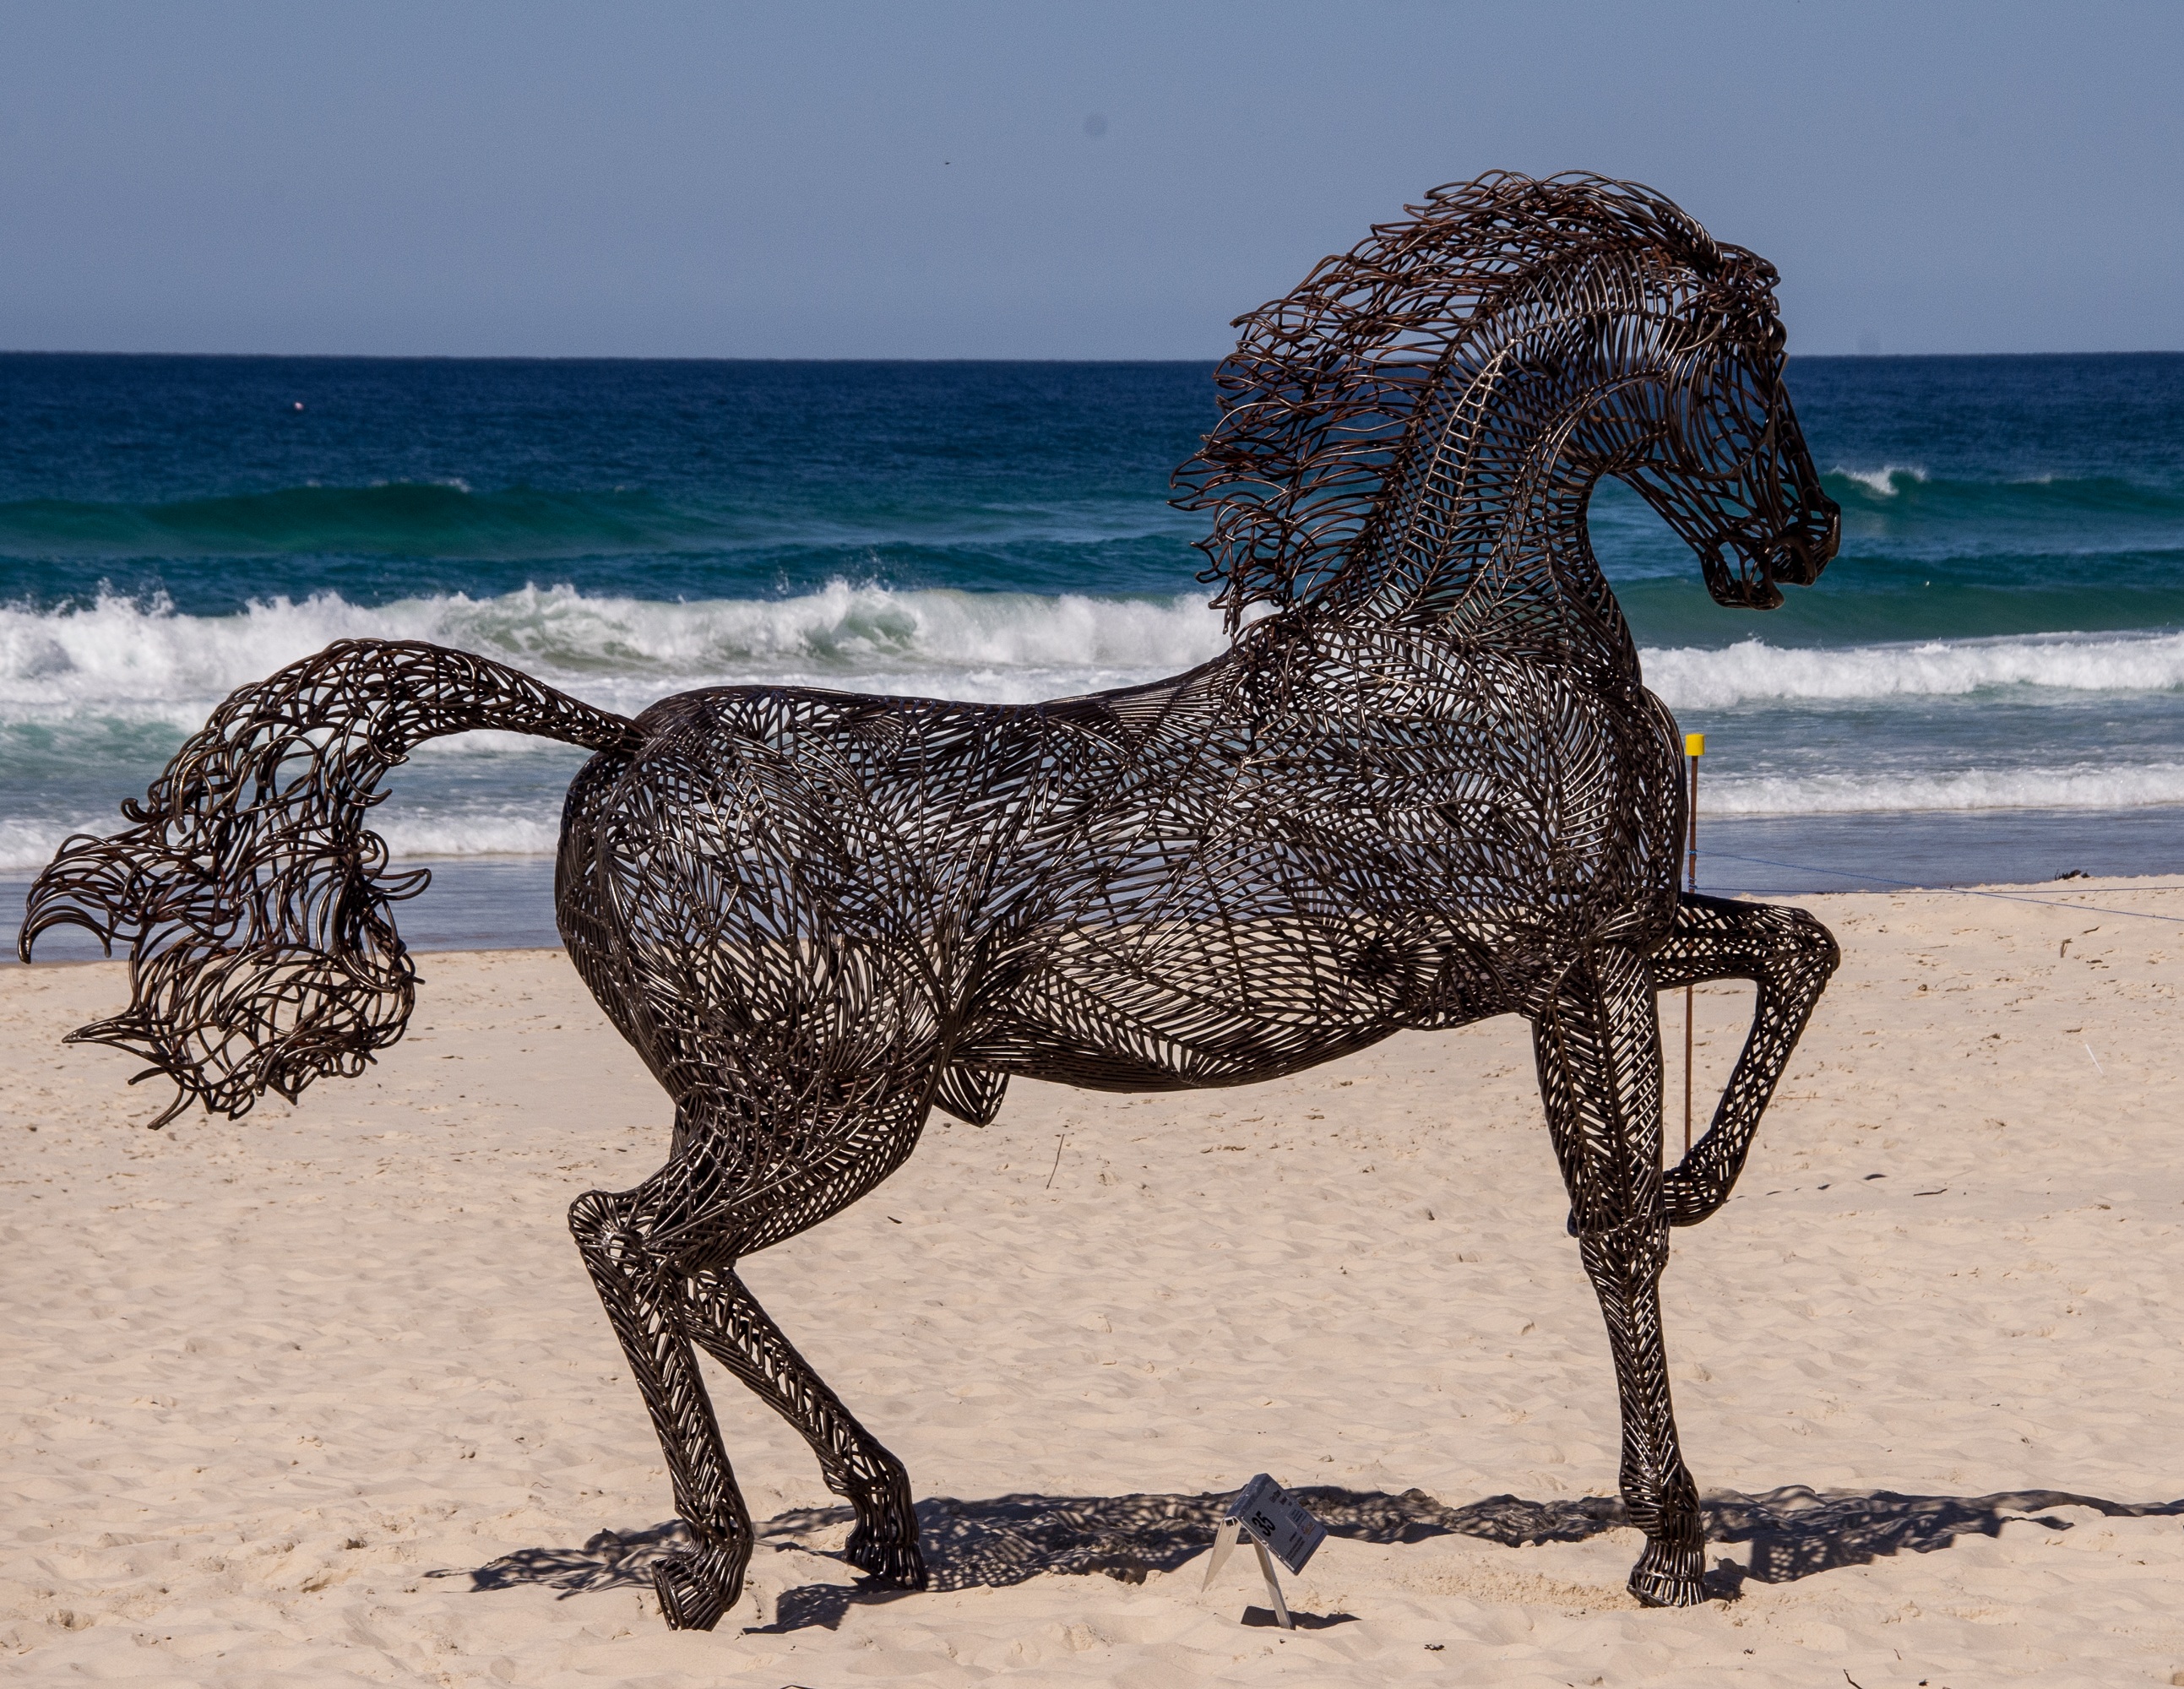
beach, sea, sand, sky, horse, metal, mammal, stallion, blue, black, modern, australia, sculpture, art, mare, large, contemporary, exhibition, horse like mammal, mustang horse